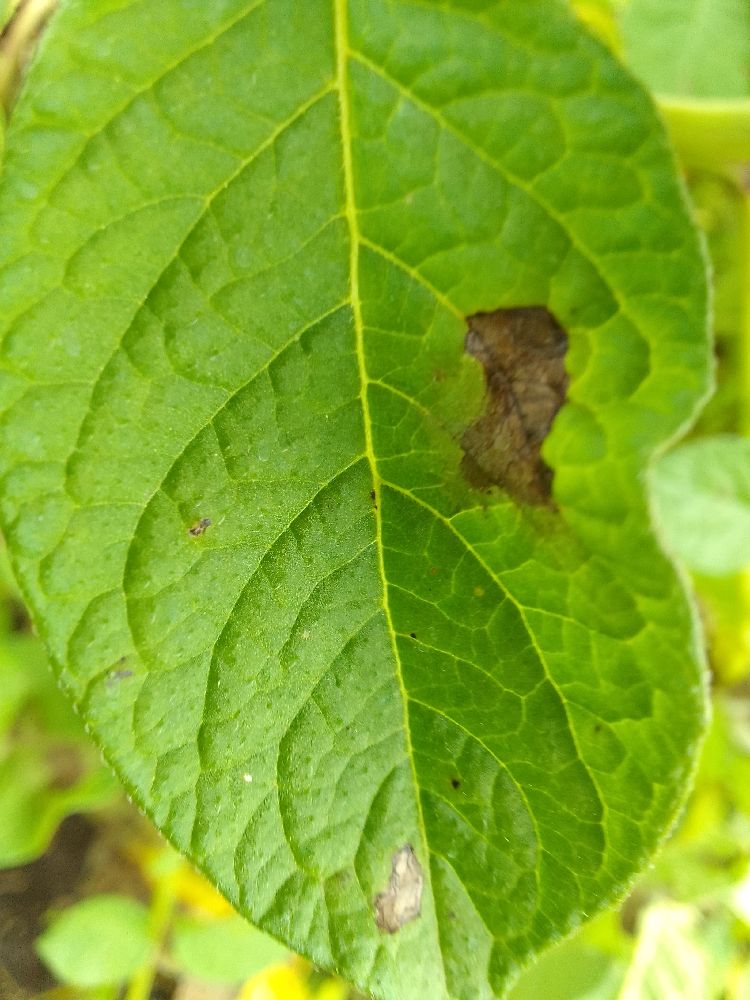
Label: Late blight